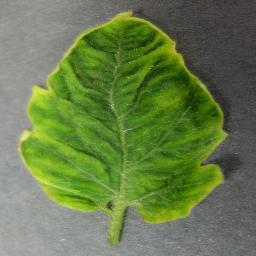
Label: Tomato___Tomato_Yellow_Leaf_Curl_Virus